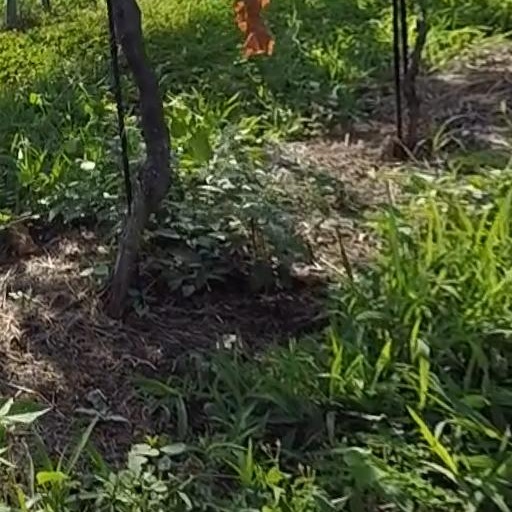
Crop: grape